Indigenous futurisms

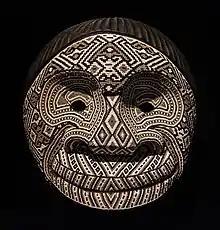
Ritualistic mask used by indigenous peoples.

Indigenous futurisms is a movement in literature, visual art, comics, video games, and other media that expresses Indigenous perspectives of the future, past, and present in the context of science fiction and related sub-genres. Such perspectives may reflect Indigenous ways of knowing, oral history, historical or contemporary politics, and cultural perspectives.